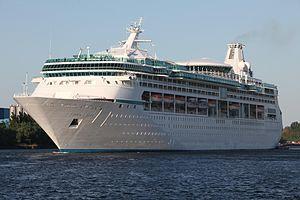
La Royal Caribbean International est une compagnie maritime américano-norvégienne spécialisée dans les navires de croisières. Elle est basée à Miami en Floride. Elle fait partie du groupe Royal Caribbean Cruise Line.
MS Vision of the Seas est un navire de croisière de classe Vision exploité par la Royal Caribbean Cruise Line.